Jim Ed Brown

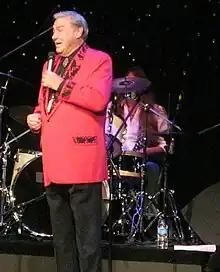
Brown performing in 2012

Brown continued to record for RCA Victor and had a number of country hits, starting in 1965 while still with his sisters. In 1967, he released his first solo top ten hit, "Pop a Top", which became his signature song. Beginning in 1969, he also gained his own syndicated TV series "The Country Place", which would become famous for introducing Crystal Gayle. The show ended in 1971. In 1970, he gained a crossover hit with "Morning" which went to No. 4 on the country charts and No. 47 on the pop charts. Other hits included "Angel's Sunday" (1971), "Southern Loving" (1973), "Sometime Sunshine" (1974) and "It's That Time Of Night" (1974).